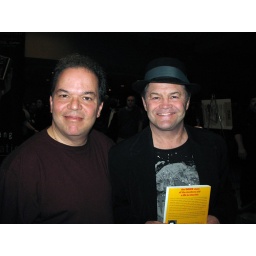
Mickey Dolenz signing his book for me at the Chiller theater convention in Parsippany NJ